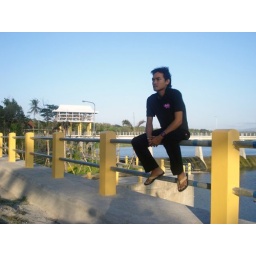
yellow bridge in Yogyakarta